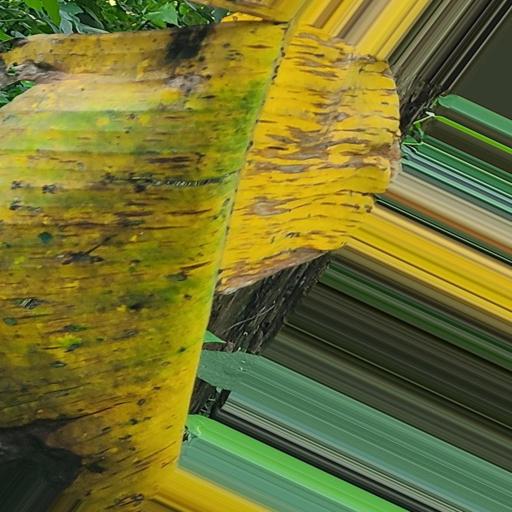
Label: panama_disease